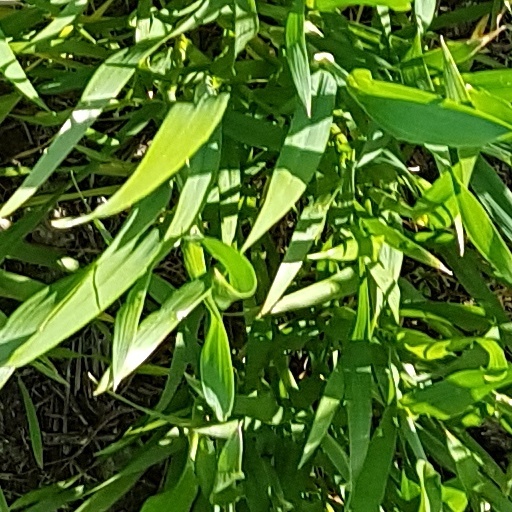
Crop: wheat